Iya Traoré

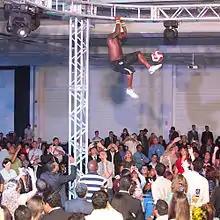
Iya Performing before a crowd

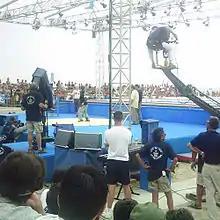
Iya Performing during the recording of Guinness World Records 2004

On July 20th, 2011, Traoré achieved a Guinness World Records in Beijing, China, where he ascended 75 steps backward on a fire brigade ladder while managing a football with his feet. The ladder, set at an inclination of 55 degrees and measuring 25 meters in length, concluded at a height of 21.5 meters from the ground.